Suhail Al Mazroui

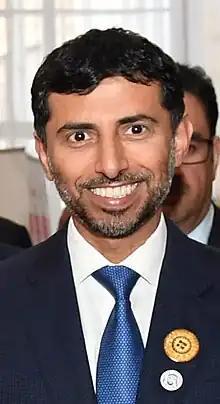
Al Mazroui in 2018

Suhail Mohammed Faraj Al Mazroui (Arabic: سهيل محمد فرج المزروعي; born 3 July 1973) is an Emirati businessman and politician, who has been serving as the minister of energy in the United Arab Emirates since March 2013.